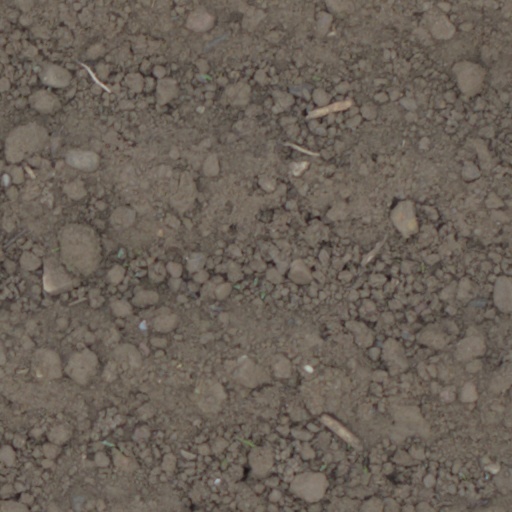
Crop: wheat